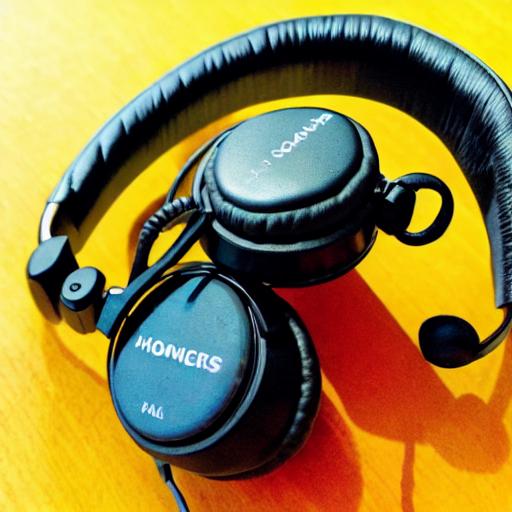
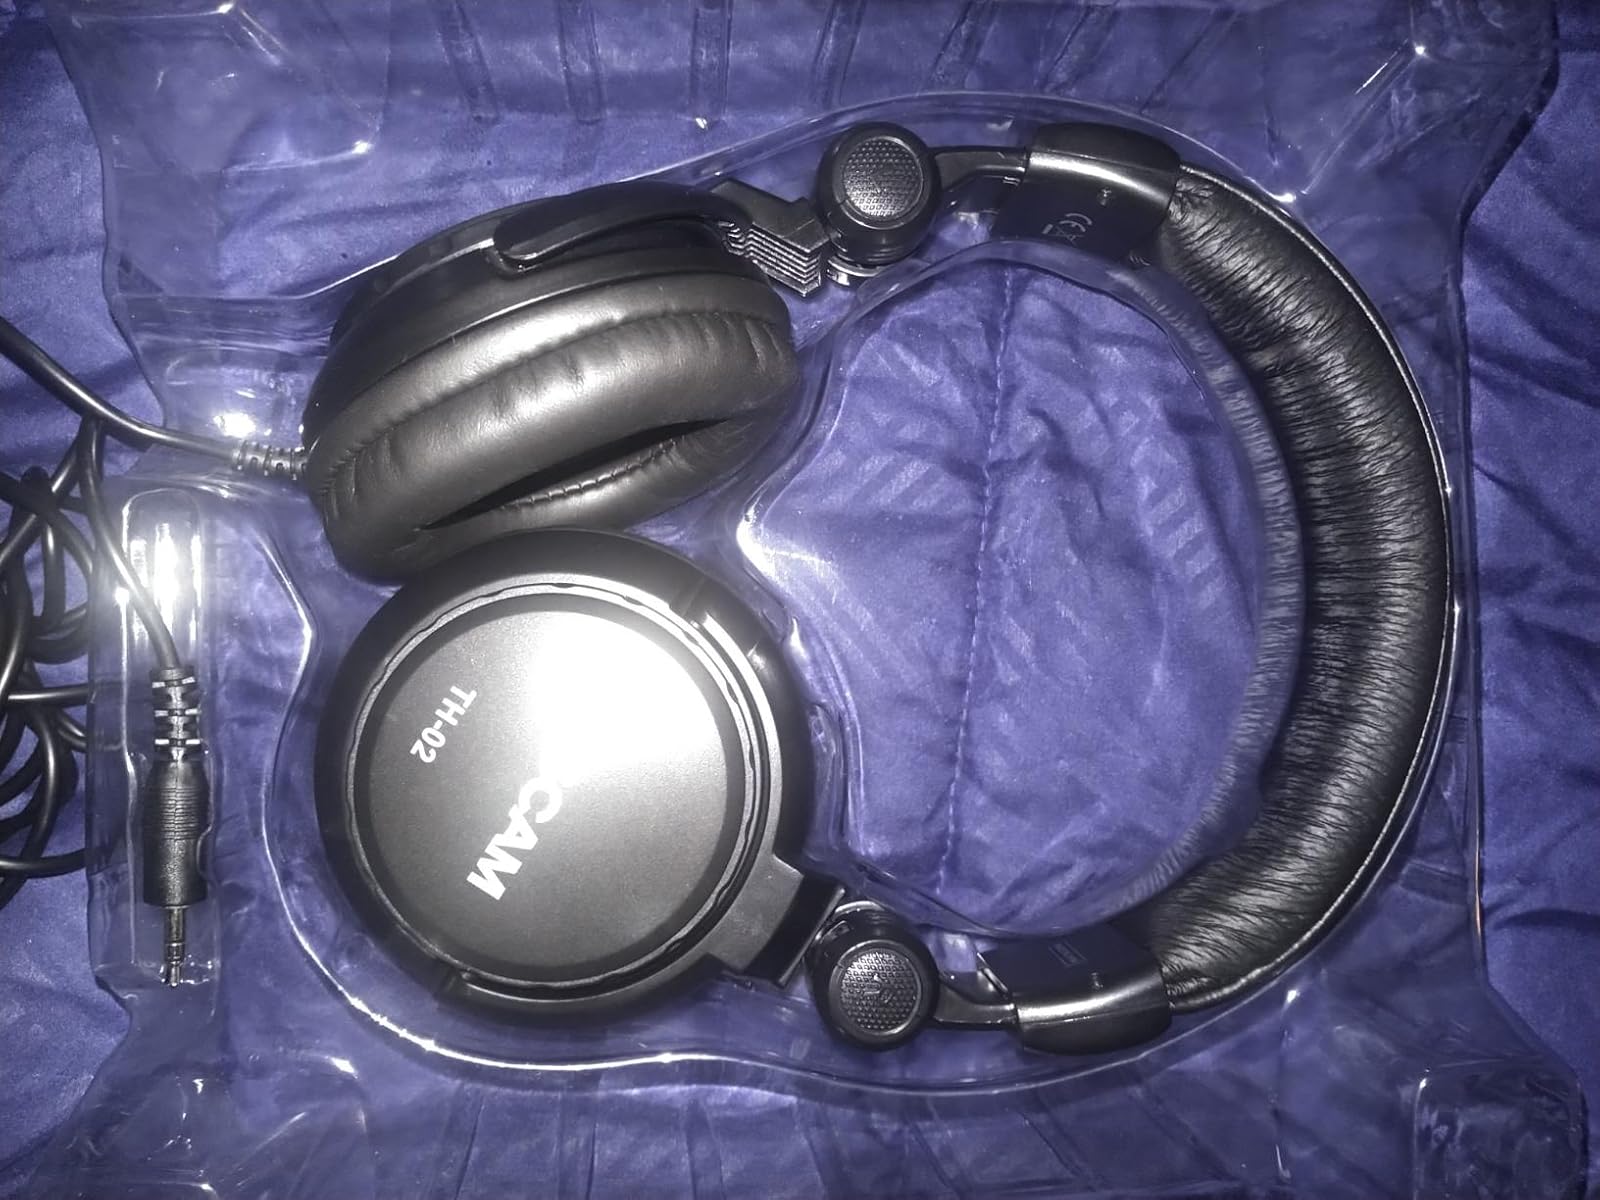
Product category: headphones
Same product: no